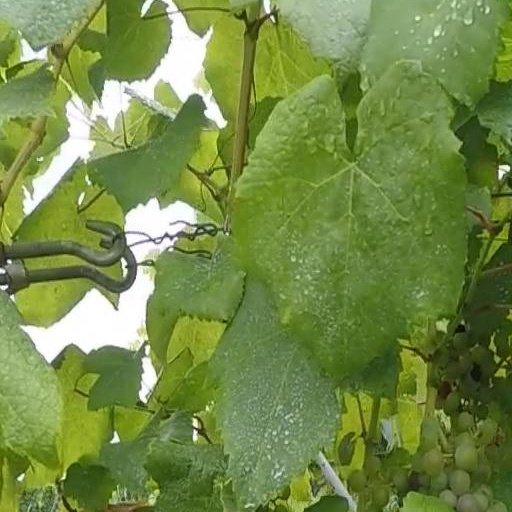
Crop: grape